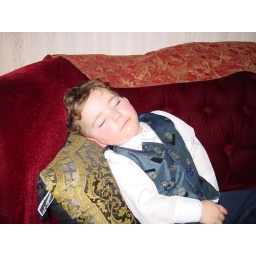
Seth's birthday: He fell asleep with a pizza in his hand just before cake time.